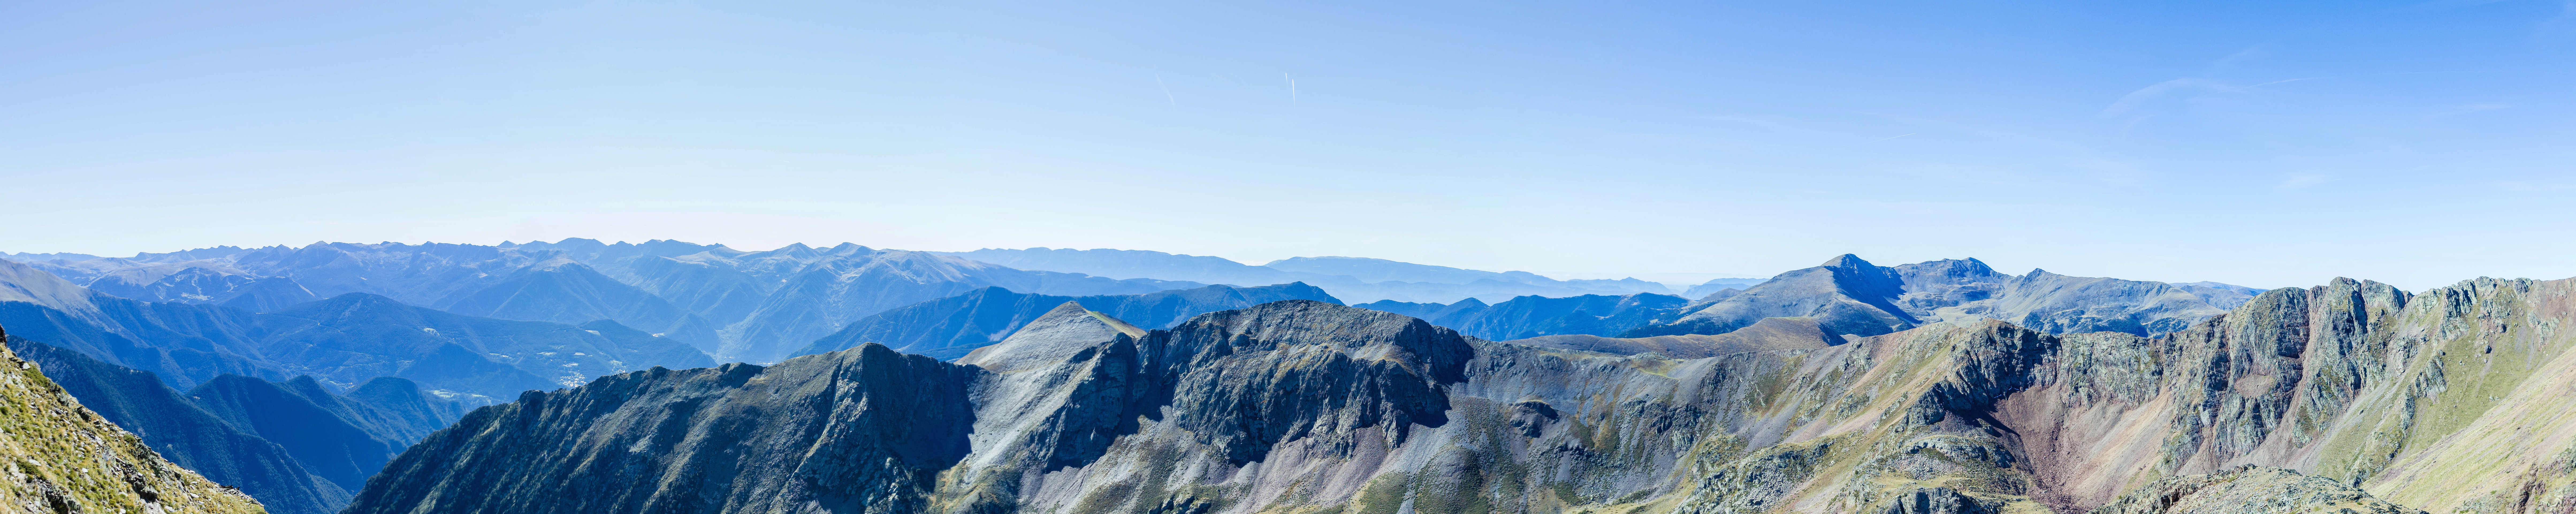
landscape, nature, mountain, mountain range, panorama, panoramic, massif, alps, badlands, plateau, landform, geographical feature, mountainous landforms